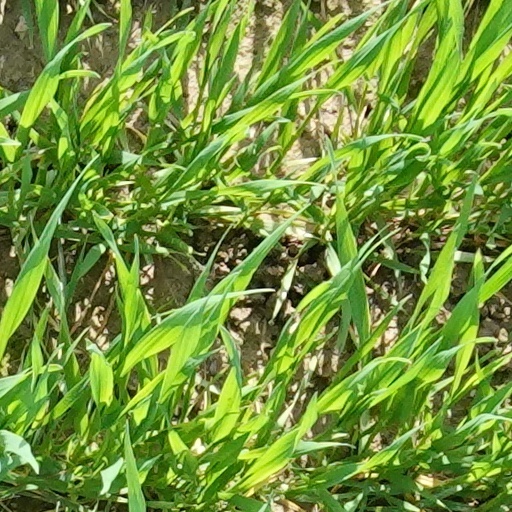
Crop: wheat